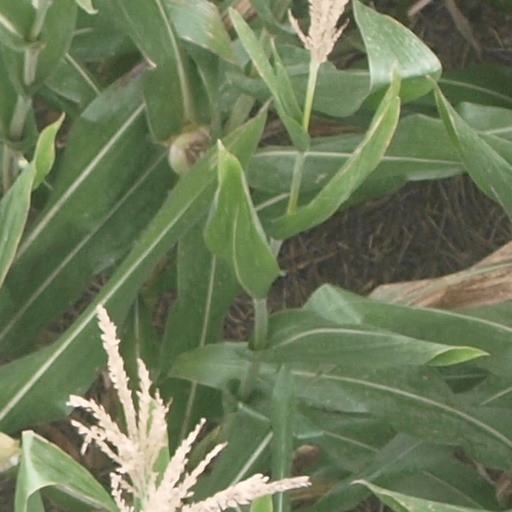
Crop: maize; corn